Spanish invasion of Portugal (1762)

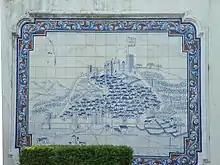
The city of Castelo Branco, used by the Bourbons as Headquarters and Hospital site. Fleeing before an inferior enemy, and leaving behind all their many wounded and sick in the hands of the Anglo-Portuguese, represented a severe blow in Spain's prestige, as well as the end of the second invasion of Portugal.

The Scottish Colonel John Hamilton wrote in a letter dated 24 October 1762, that the army of Charles III was in a "most ruinous shattered condition", while Lippe would add in his "Mémoir" (1770) that the Bourbon army was "decimated by starvation, desertion and disease", his cavalry suffering a "debacle". The total losses of the Franco-Spanish army during the first two invasions of Portugal - according to a report of British ambassador in Portugal, Edward Hay, to Pitt's successor, the 2nd Earl of Egremont (8 November 1762) -, was around 30,000 men (half of them deserters, many of whom became prisoners), representing almost three-quarters of the initial invading army. These figures are corroborated by sources close to the Spanish crown: both the Austrian ambassador, Count of Rosenberg, and the Secretary of the Danish embassy, Federico de Goessel, sent independent reports to their governments estimating that - excluding the prisoners and deserters (which were not included in the following number) - Spain had suffered 12,000 deaths in the war against Portugal. The death toll of the French has not been estimated.